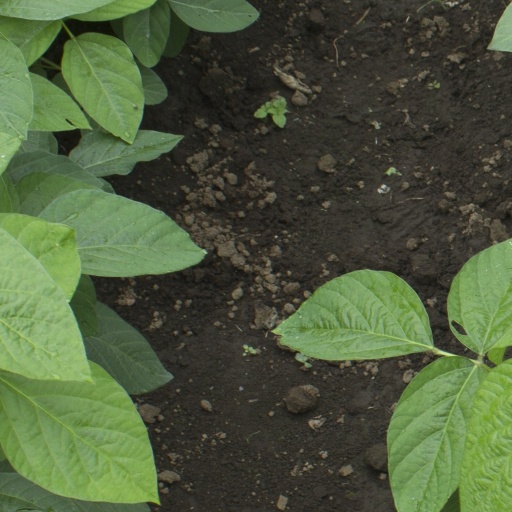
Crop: soybean